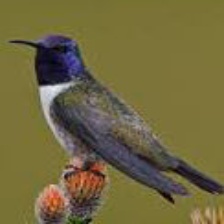
Species: ECUADORIAN HILLSTAR
Scientific name: OREOTROCHILUS CHIMBORAZO
ImageNet parent category: hummingbird